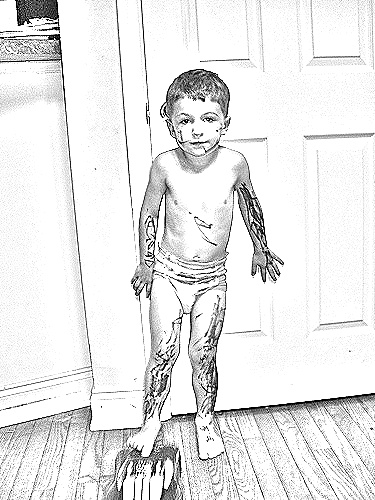
Portrait style: Sketch Portrait